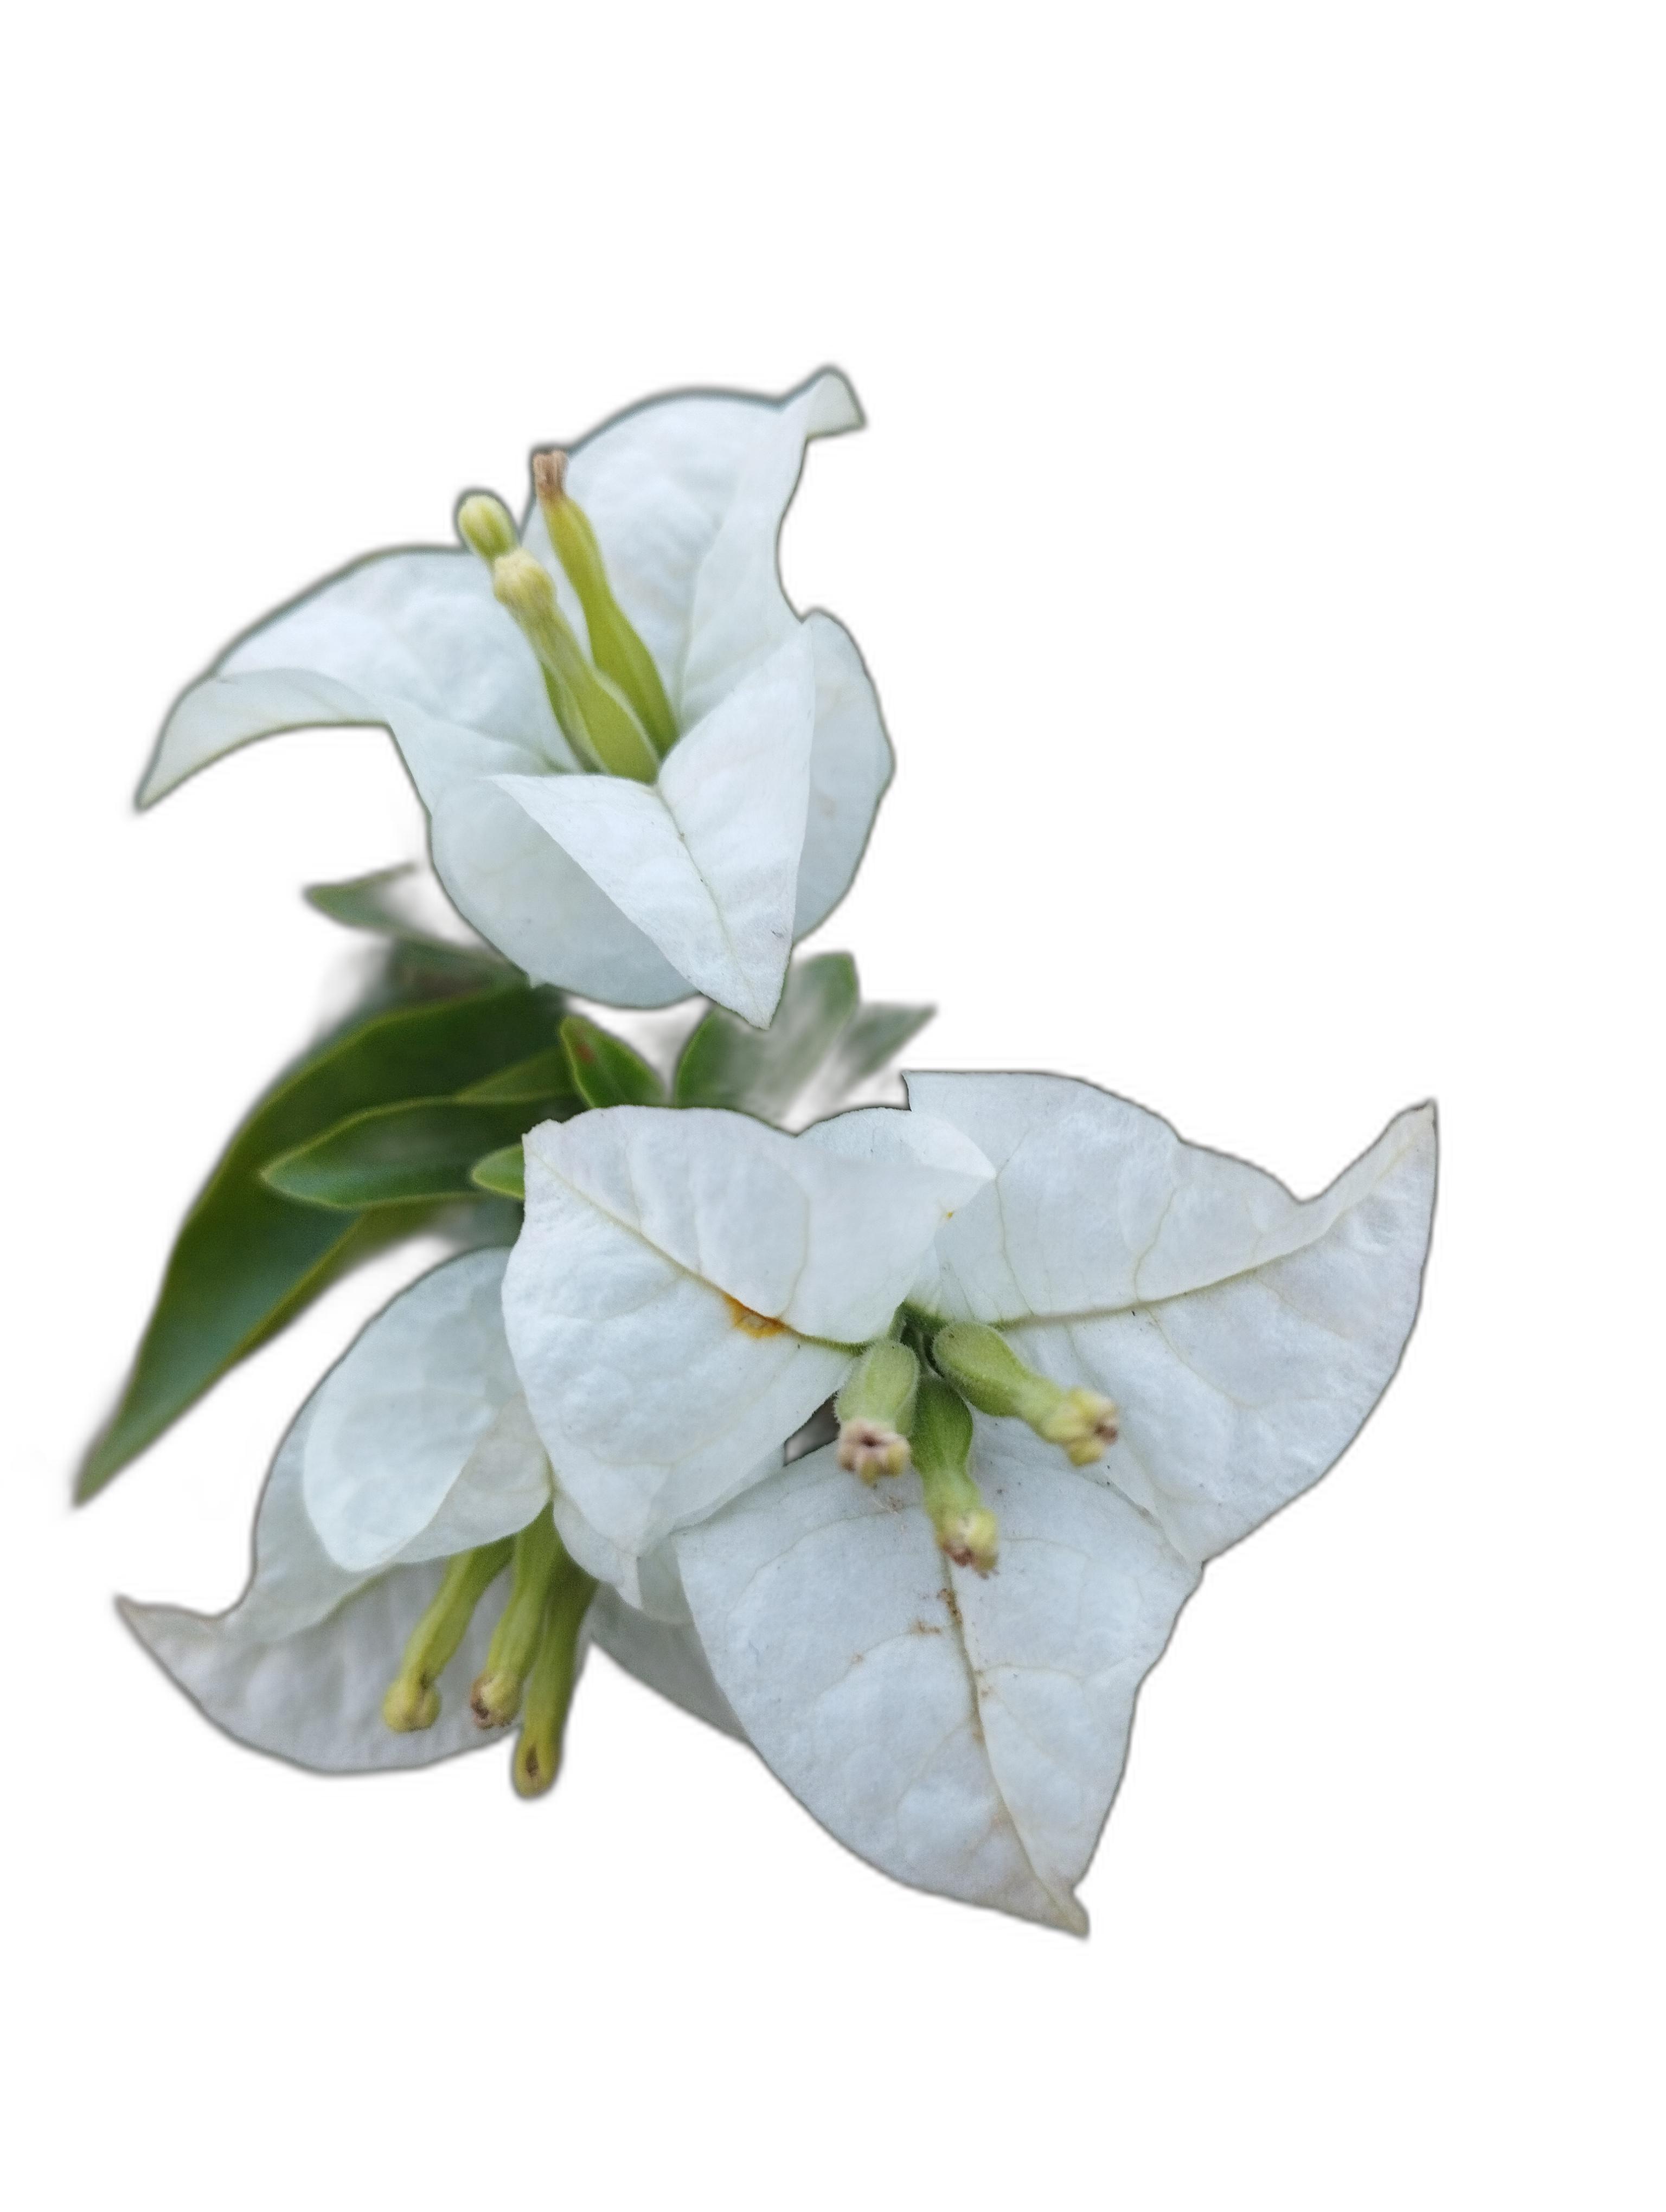
Label: Bougainvillea